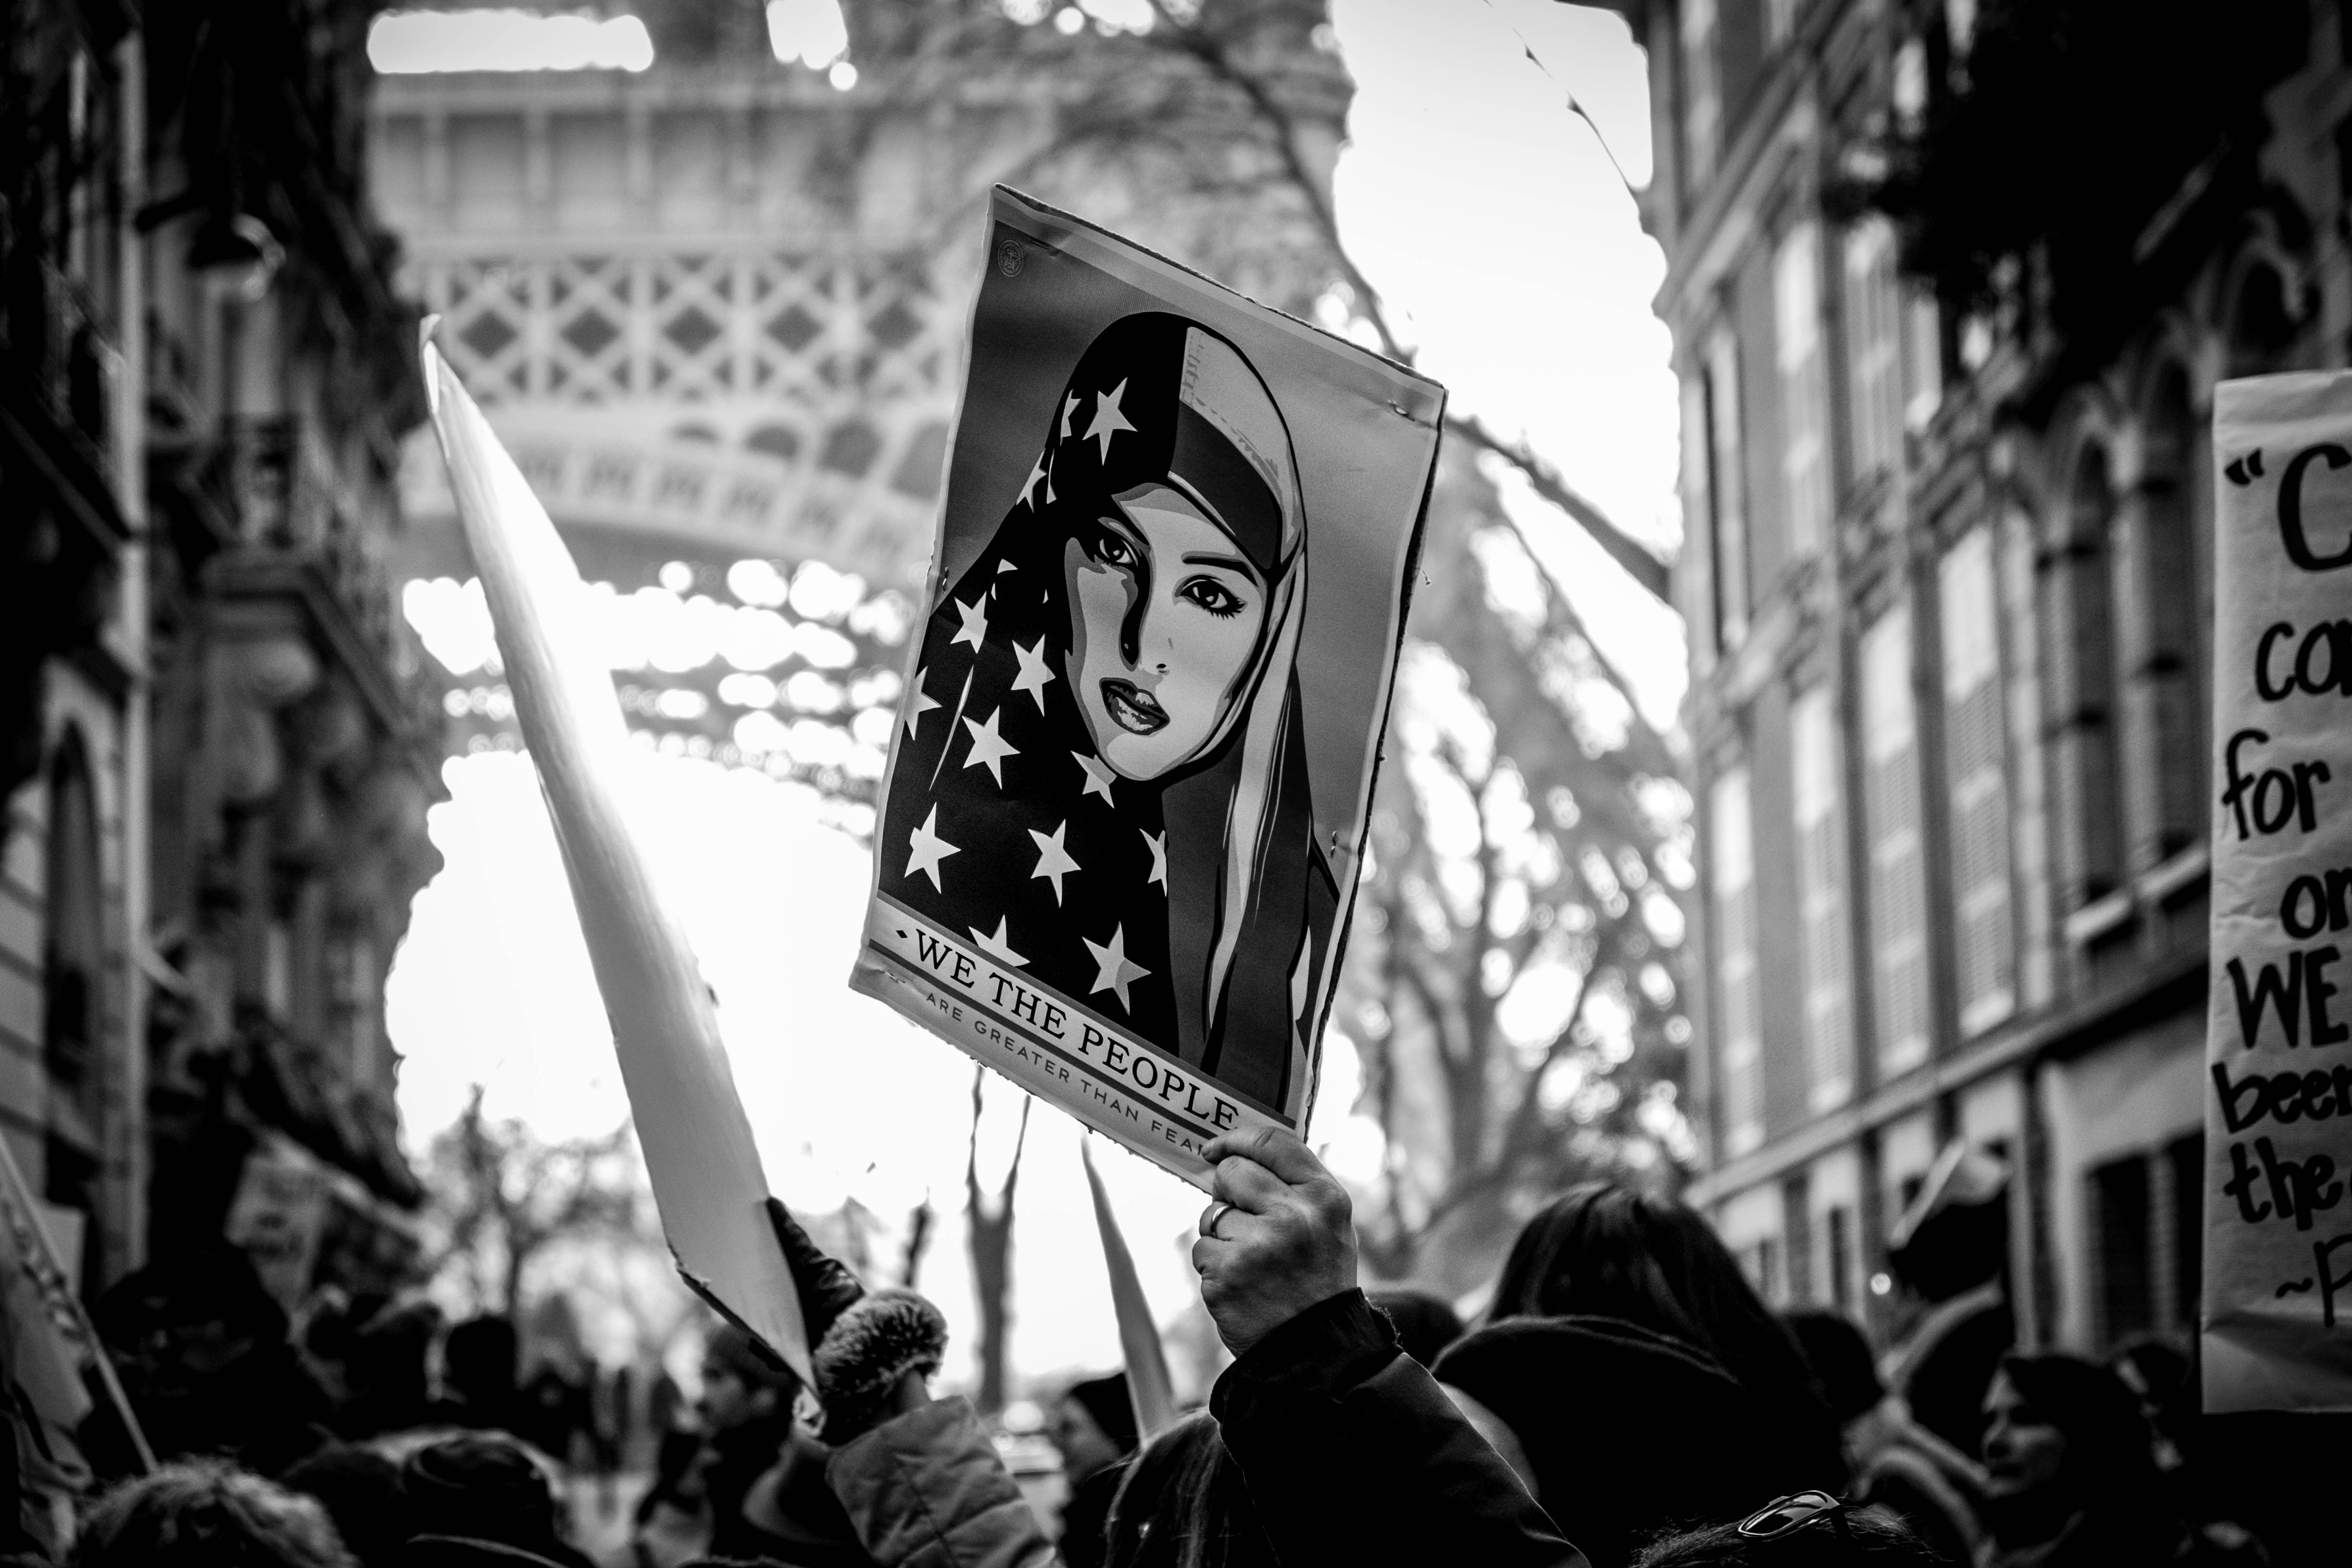
black and white, road, street, photography, crowd, black, monochrome, photograph, monochrome photography, film noir